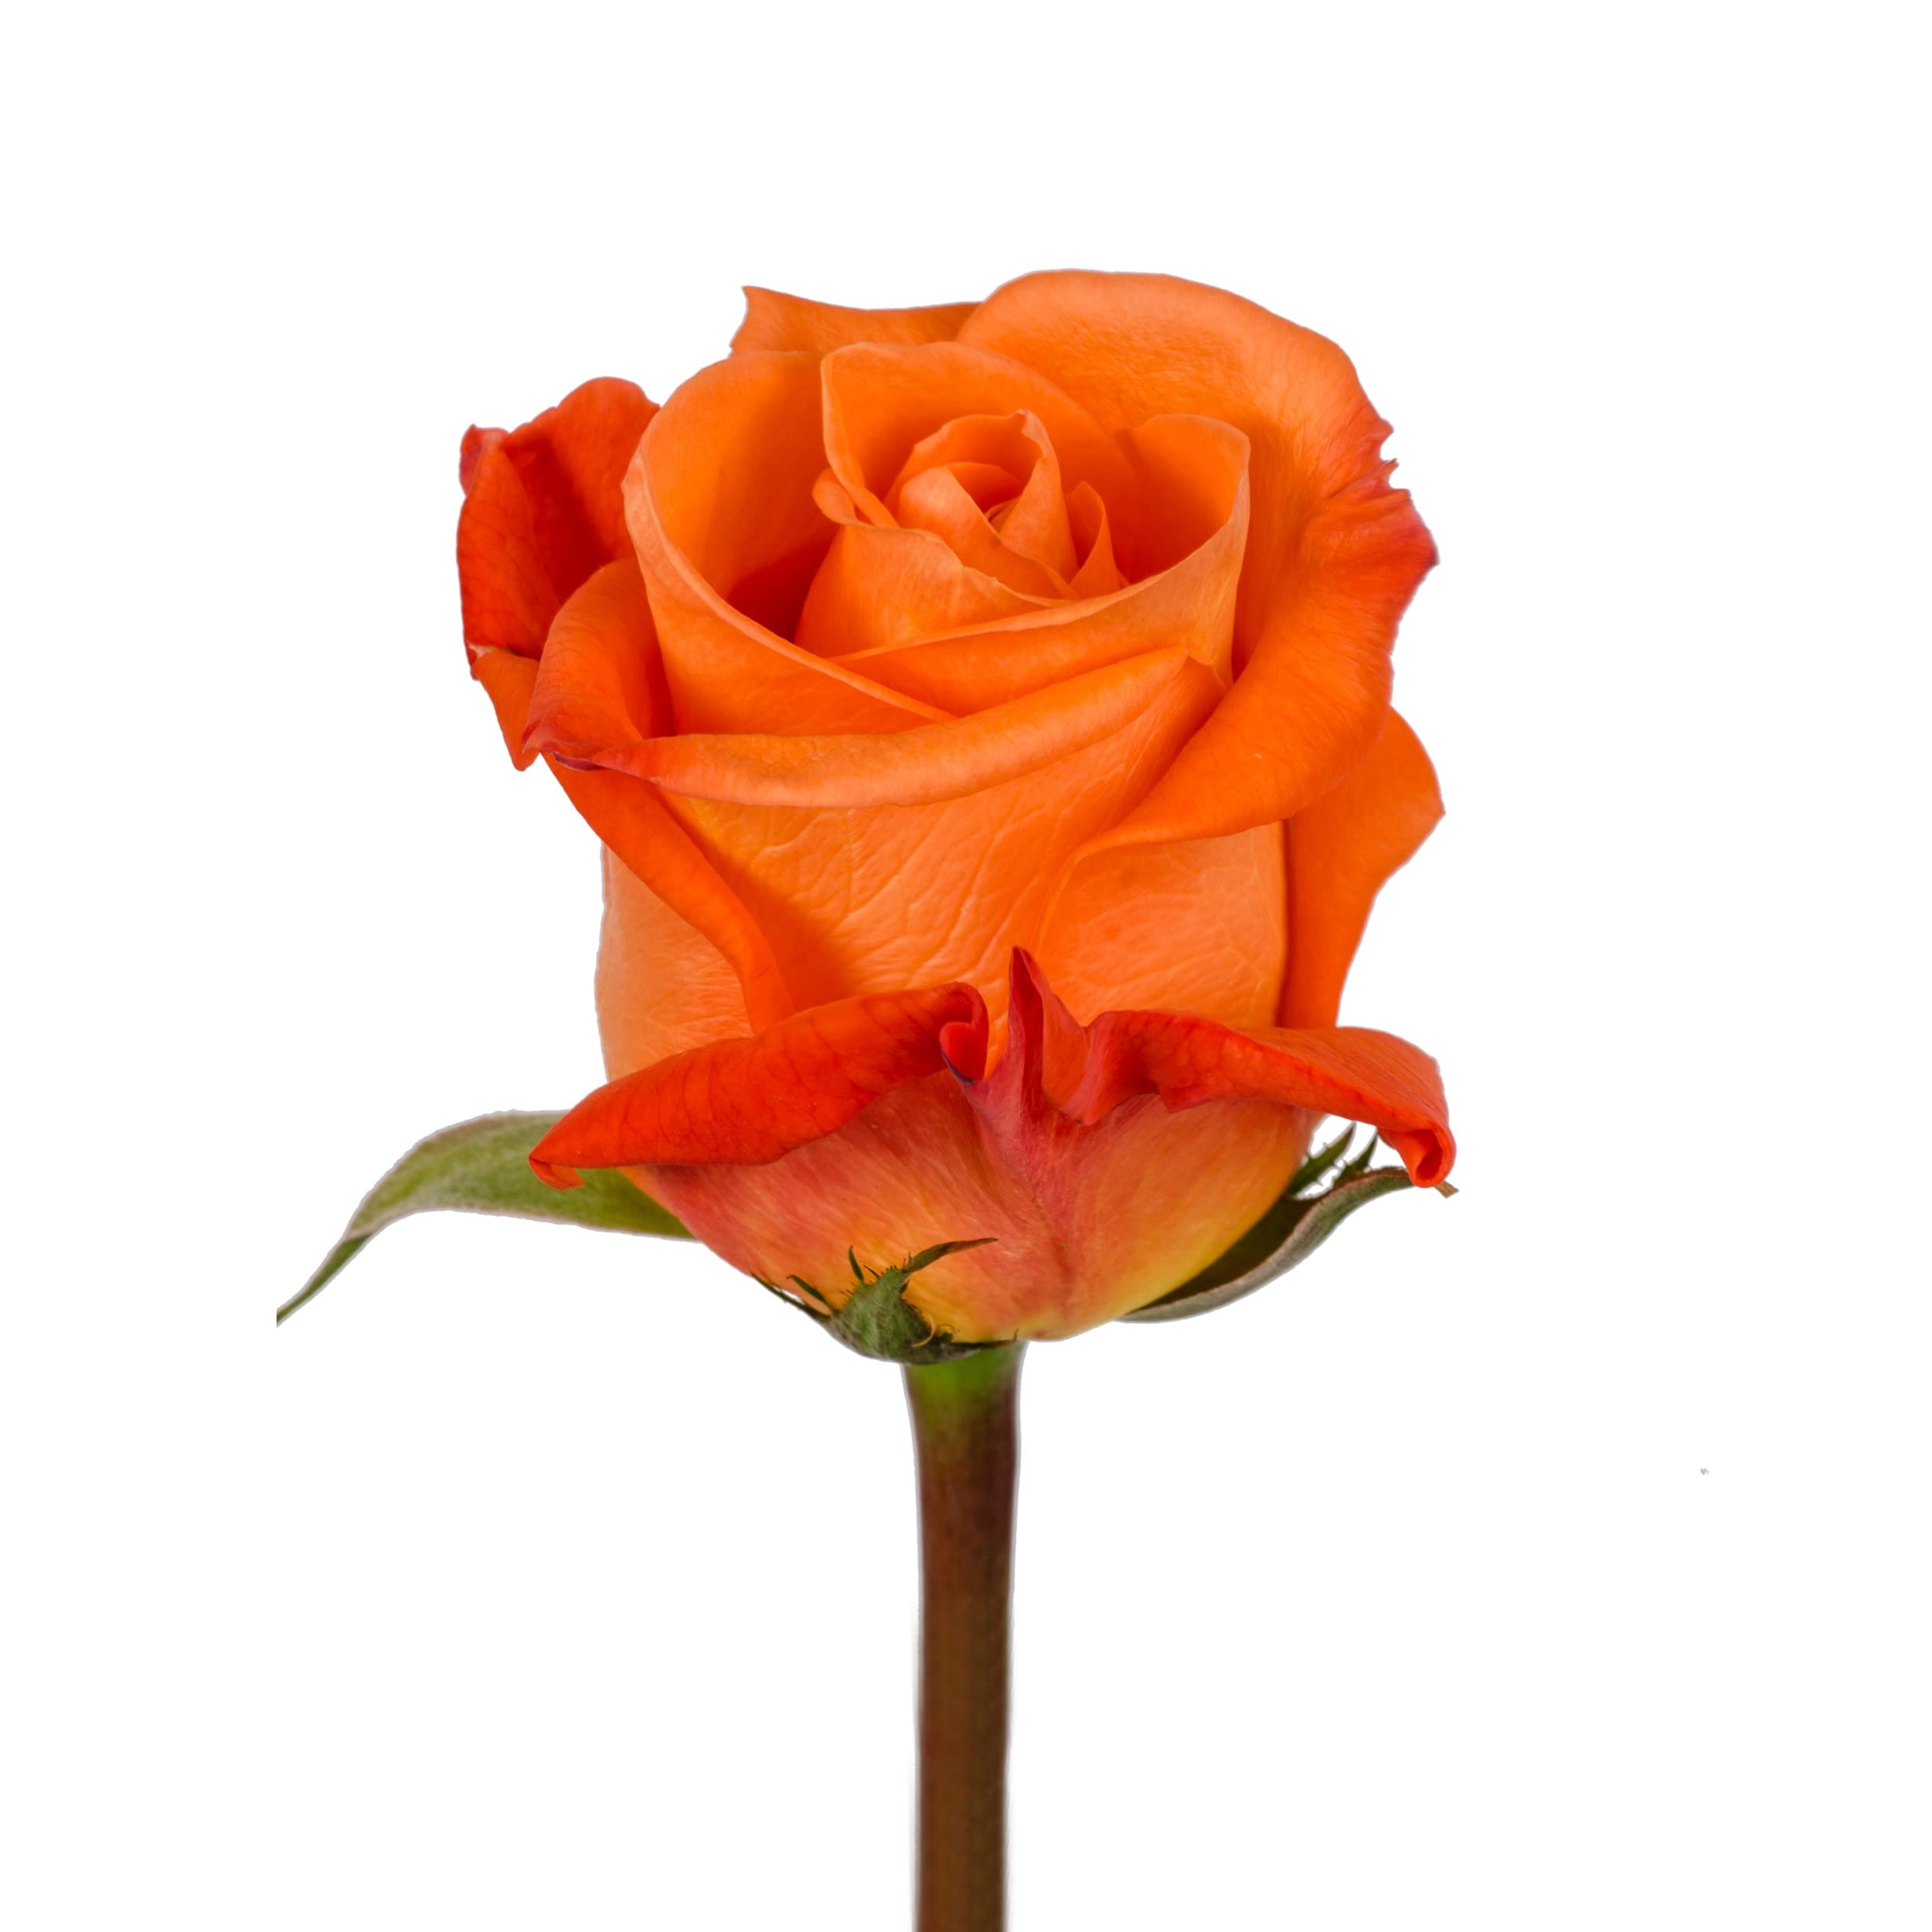
Item Name: Bloomingmore | Fresh Cut Flowers | Orange Roses | 75 Stems - 20 in | Home, Office, Wedding Decor, DIY, Party Event, Housewarming, Teacher and Engagements
Bullet Point 1: BLOOM SELECTIONS:
Bullet Point 2: STEM LENGTH: 50 cm - 20 in
Bullet Point 3: BLOOM SIZE Approximately: 5.5 CM / 2.2 Inches
Bullet Point 4: CARE AND HANDLING - Before your flowers ship, they are prepared with proper hydration methods. To ensure your flowers thrive, simply follow these care steps upon arrival: remove your bouquet from its wrap and place them in a vase filled with fresh luke warm water.
Bullet Point 5: DELIVER AT YOUR CONVENIENCE: Place your orders any day, by 2 PM EST to receive your items in 3 days.
Bullet Point 6: SATISFACTION GUARANTEED: We stand behind the quality of our products. If you're not completely satisfied, contact us for a refund or replacement. Digital pictures required.
Product Description: Fair Trade creates a sustainable business model that guarantees: social justice, environmental Protection and economic Development. Fairtrade flowers are the the perfect way to show you care while supporting flower-farming communities to blossom. <br><br>✅ Note. Please allow for small discrepancies in the color hue due differences in monitor resolution and subtle climatic changes during growing season.<br><br>✅ The box will include care instructions to help make the flowers long lasting. Before your flowers ship, they are prepared with proper hydration methods. If your flowers appear sleepy and thirsty, it is normal.
Value: 75.0
Unit: Count

Price: 107.98